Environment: real
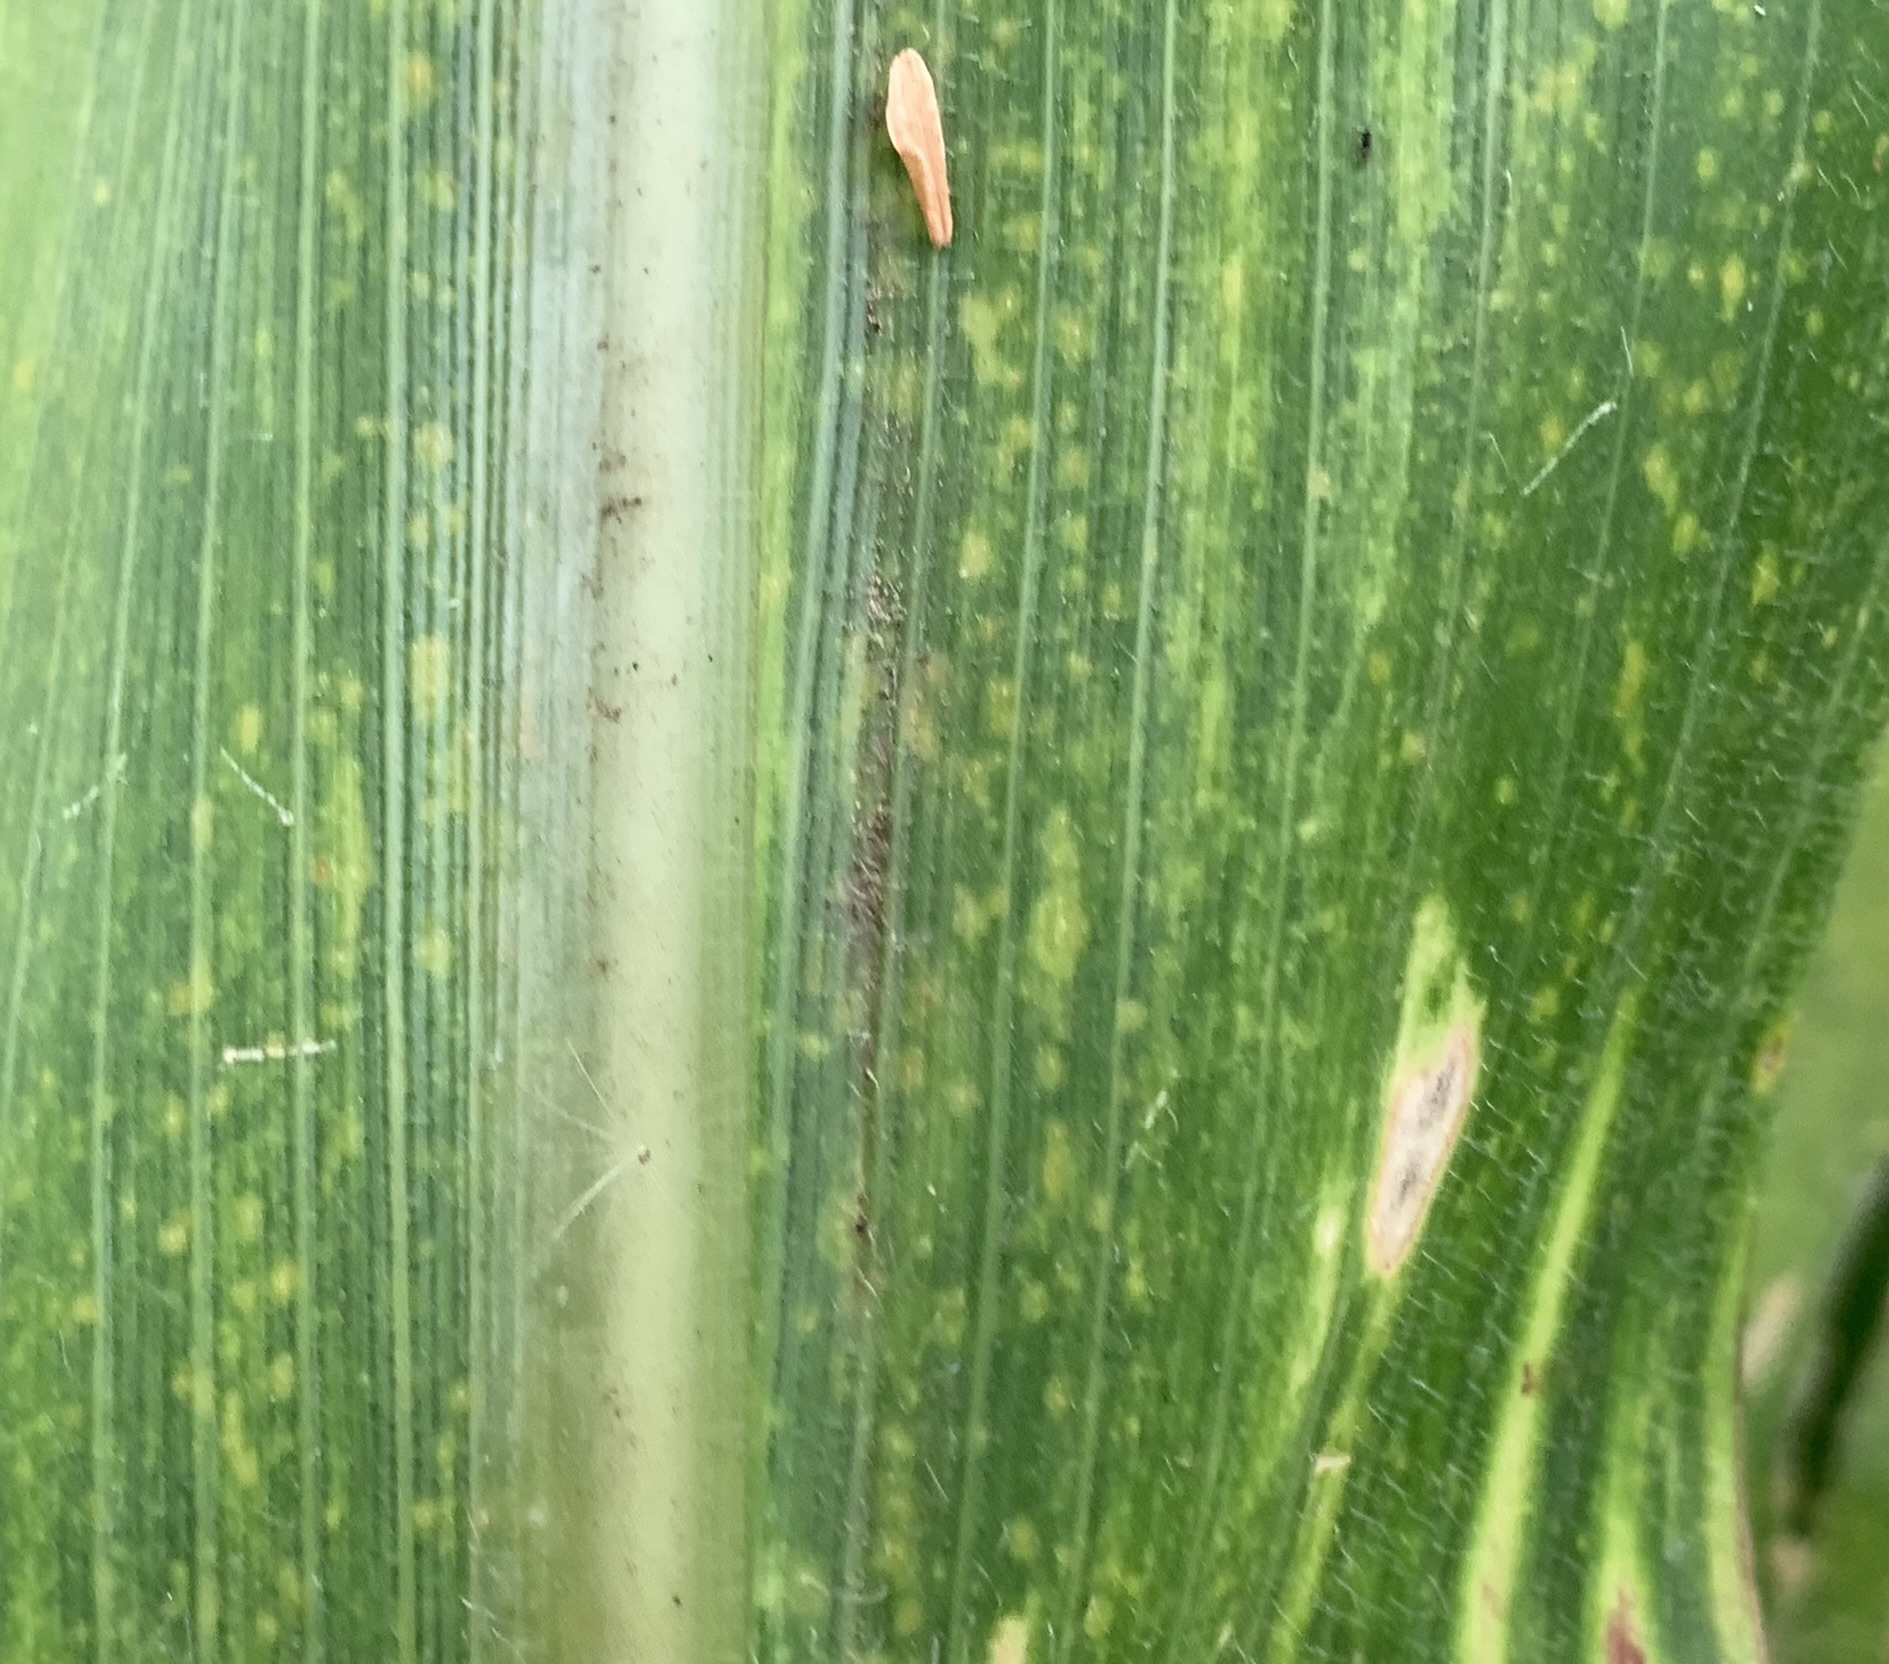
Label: lethal_necrosis